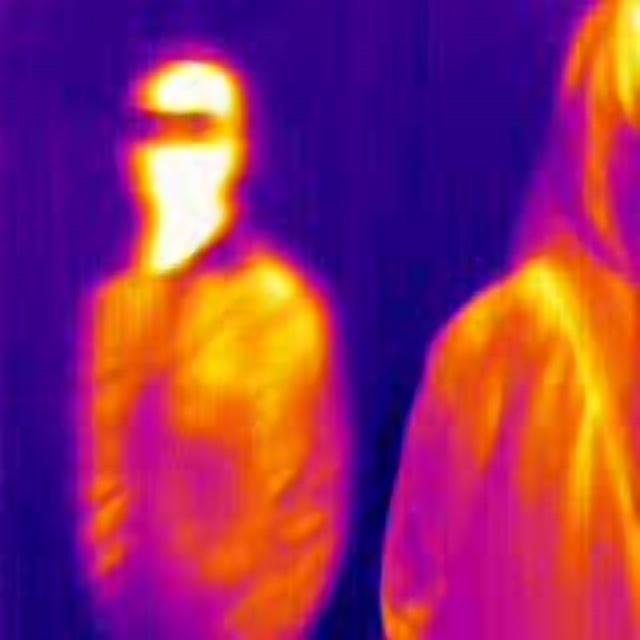
Detected objects:
label: person
label: person